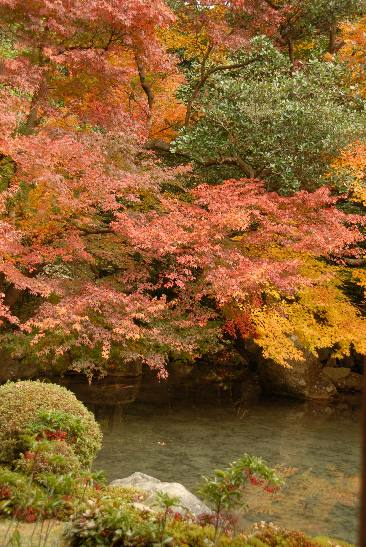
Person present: No